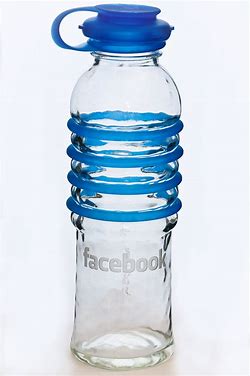
Label: plastic